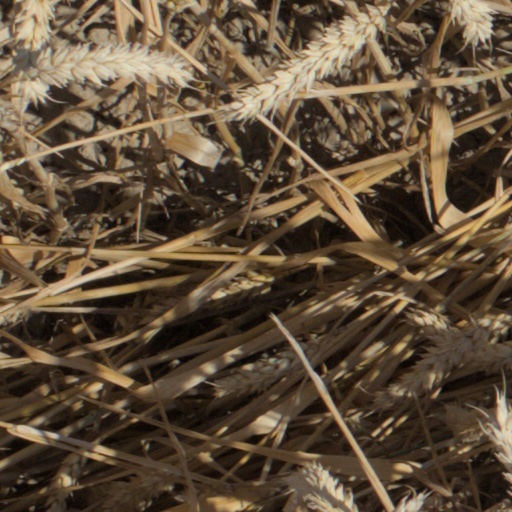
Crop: wheat